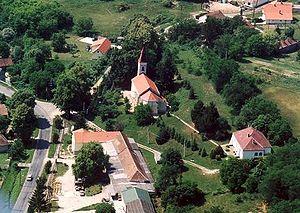
Dióskál est un village et une commune du comitat de Zala en Hongrie.